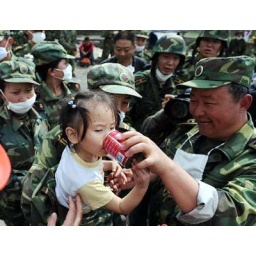
Military soldiers water a girl in the town of Beichuan